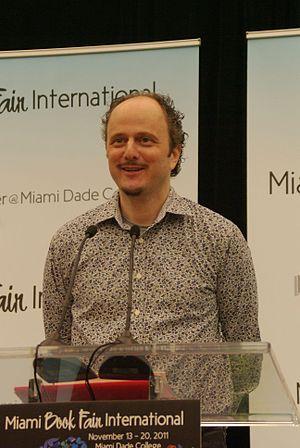
Jeffrey Eugenides, né le 8 mars 1960 à Détroit dans le Michigan, est un romancier américain.